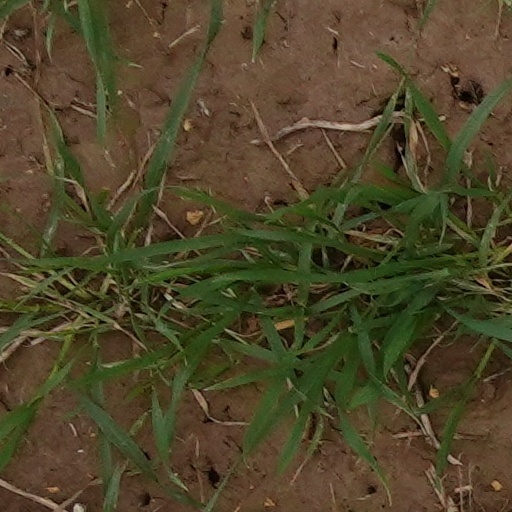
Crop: wheat